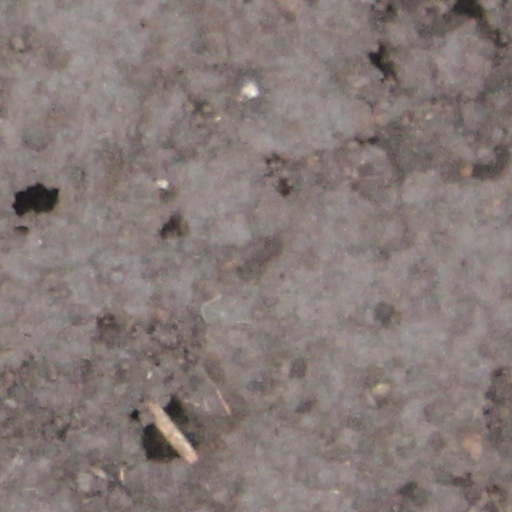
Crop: wheat